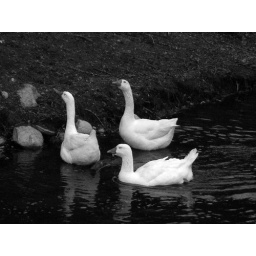
These three were loud, honking at every other bird and person in the vicinity.